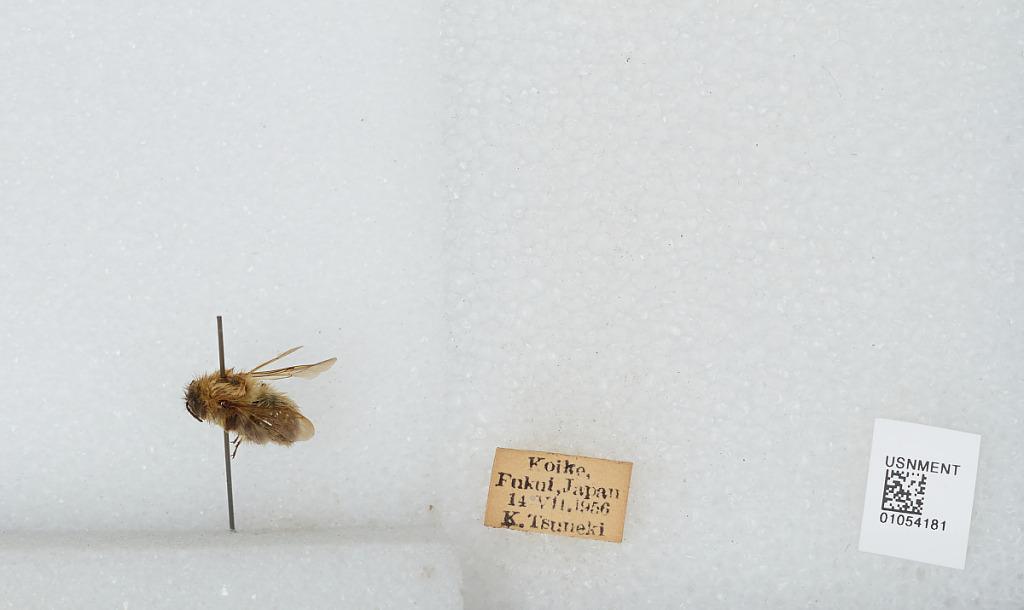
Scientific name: Bombus sp.
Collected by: K. Tsuneki
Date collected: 1956-7-14
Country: Japan
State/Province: Fukui
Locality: Koike